Klas-Göran Karlsson

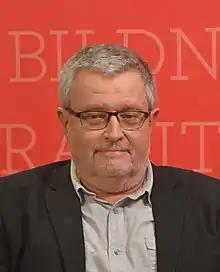
Klas-Göran Karlsson

Klas-Göran Karlsson (born 1955) is a professor of history at Lund University. Karlsson is an author of books on conflictology and Holocaust studies such as "The Holocaust as a Problem of Historical Culture". One of the focus areas of Karlsson's research is the topic of genocide.